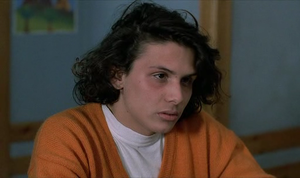
Alessandra Di Sanzo, née Alessandro Di Sanzo à Gattico, province de Novare, Piémont le 26 août 1969, est une actrice italienne connue pour son interprétation de la prostituée adolescente travestie Mario Libassi, surnommée Mery dans le film dramatique de Marco Risi, Mery pour toujours sorti en 1989 et où elle fait ses débuts d'actrice.